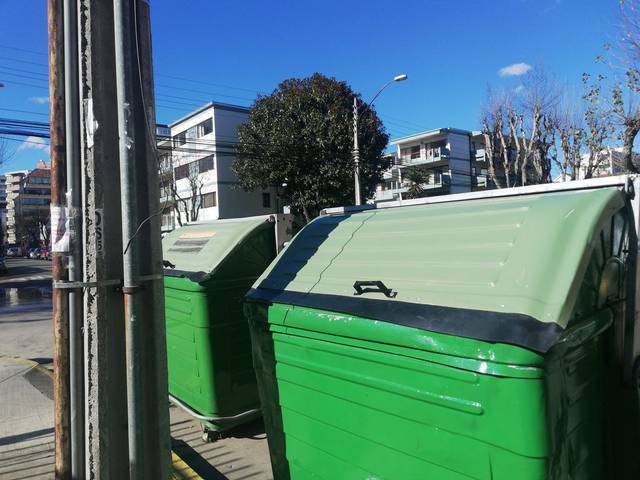
Region: Chile
Coordinates: -33.02, -71.556